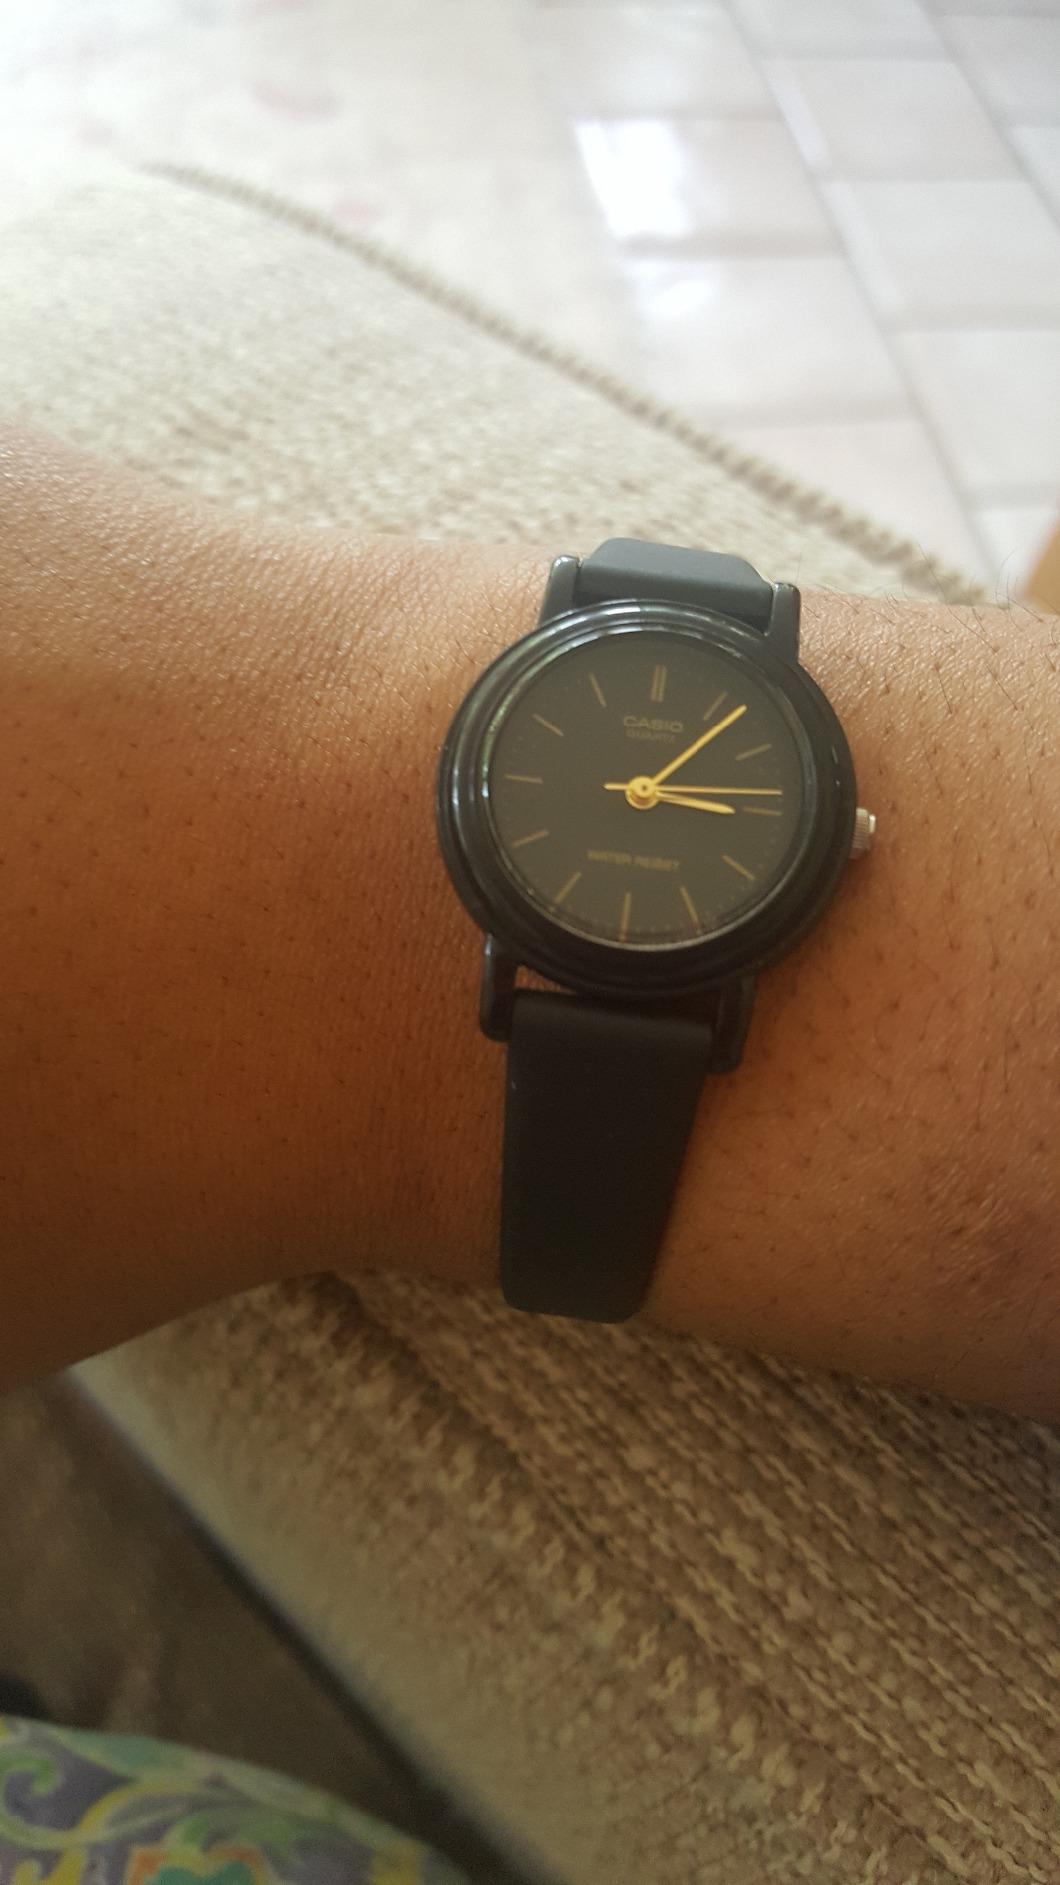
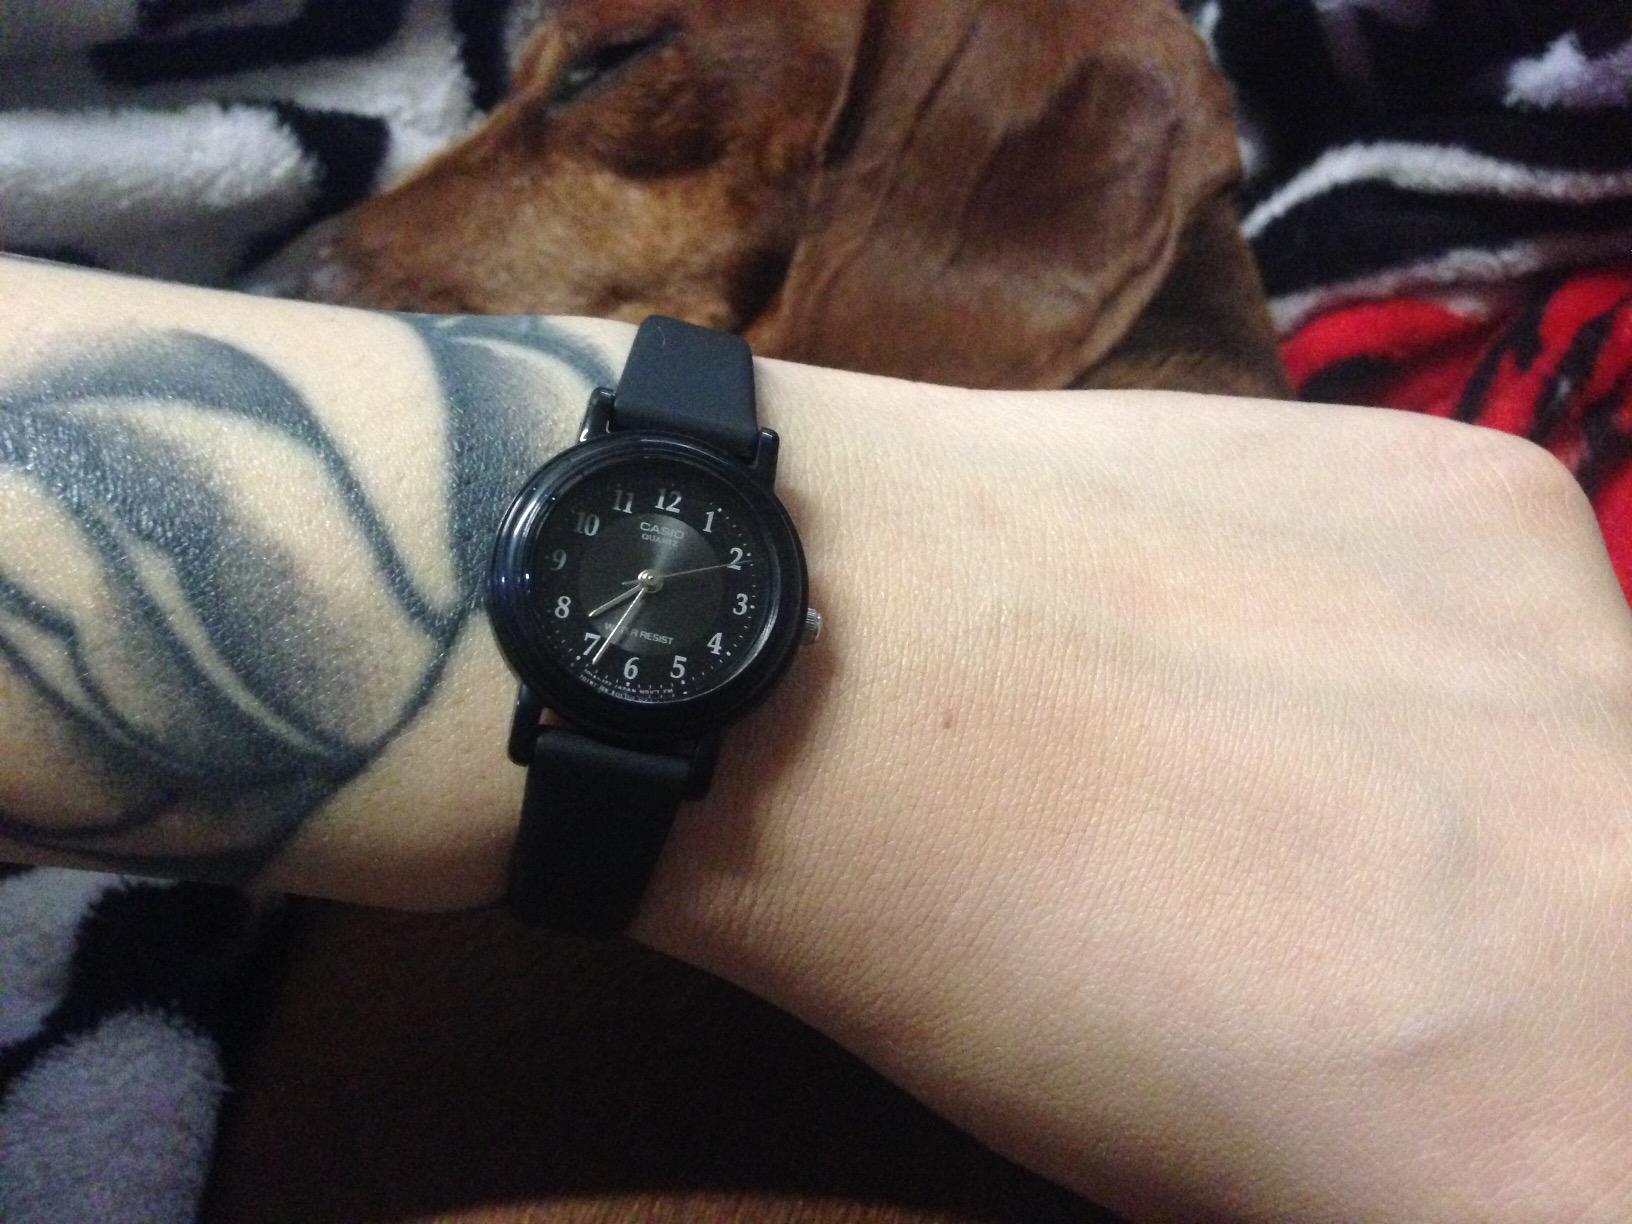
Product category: accessories_watch
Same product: no